63rd Bombardment Squadron

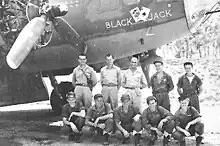
Crew of squadron B-17F Flying Fortress after flying their last mission

The squadron reached Australia via Cape Town in March 1942. It was originally equipped with B-17s for combat operations. The squadron operated from bases in Australia until January 1943, when it moved to New Guinea. Between May and September 1942 the squadron replaced its B-17s with Consolidated B-24 Liberators, believed to be more suited to the long ranges of many Pacific missions. It attacked Japanese shipping in the Netherlands East Indies and the Bismarck Archipelago. It experimented with skip bombing and used this technique during the Battle of the Bismarck Sea in March 1943. During this battle, it made repeated attacks against an enemy convoy bringing reinforcements to Japanese forces in New Guinea. For this action, the squadron was awarded a Distinguished Unit Citation. During this period, the squadron also provided air support for ground forces in New Guinea. It attacked airfields and enemy installations in New Guinea, the Bismarck Archipelago, Celebes, Halmahera, Yap, Palau, and the southern Philippines.